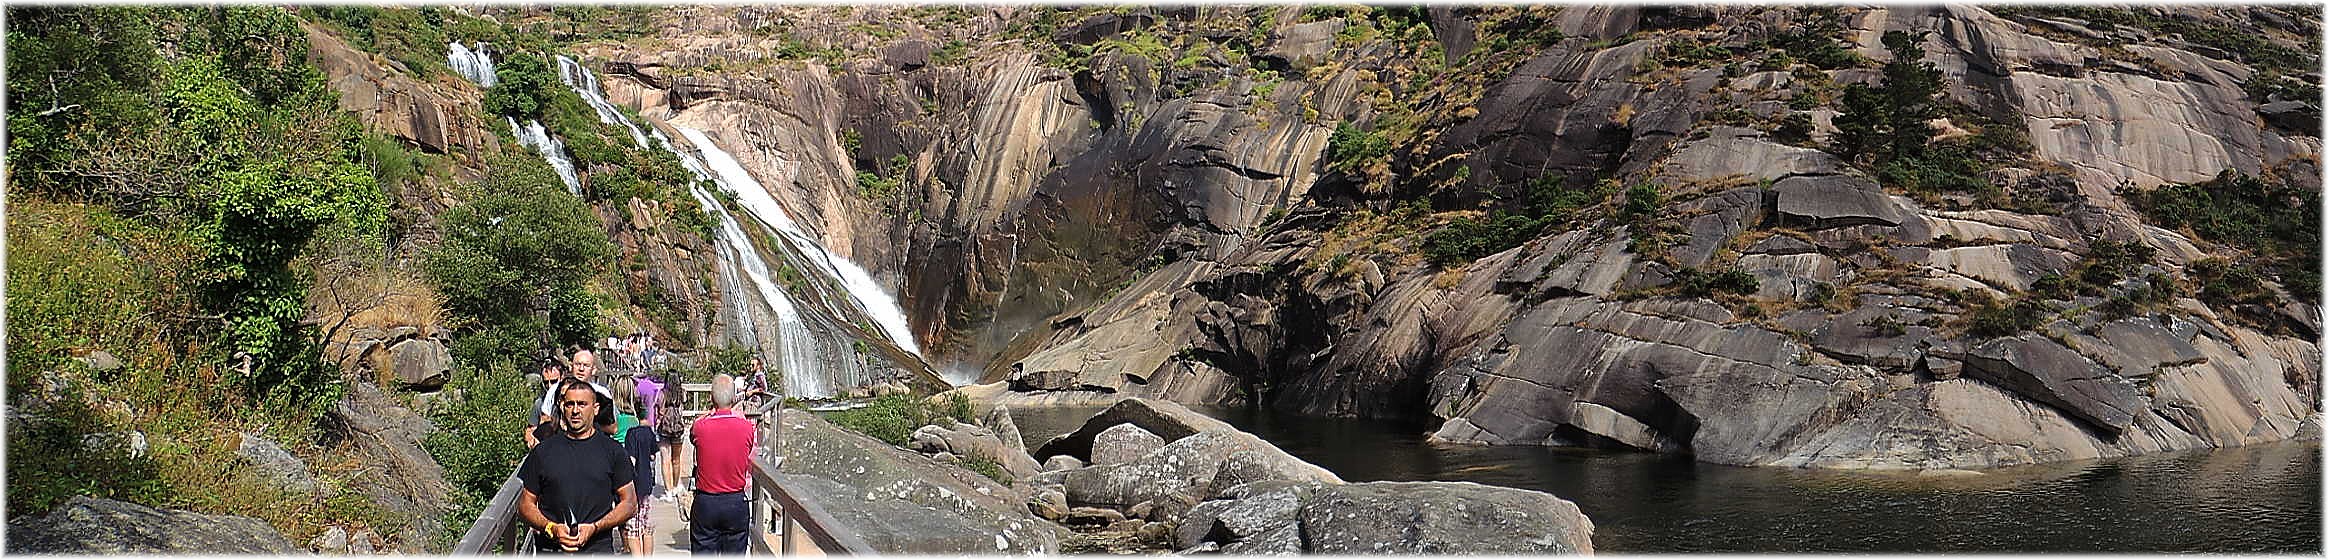
nature, waterfall, adventure, formation, cliff, europe, extreme sport, terrain, spain, espagne, europa, agua, naturaleza, galicia, natureza, cascada, water feature, espana, fervenza, galiza, auga, corunna, galice, ezaro, saltodeagua, dumbria, lacoruna, acoru a, coru a, provinciacoru a, geological phenomenon